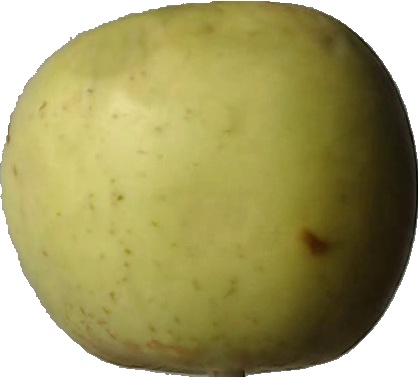
Label: apple_golden_3